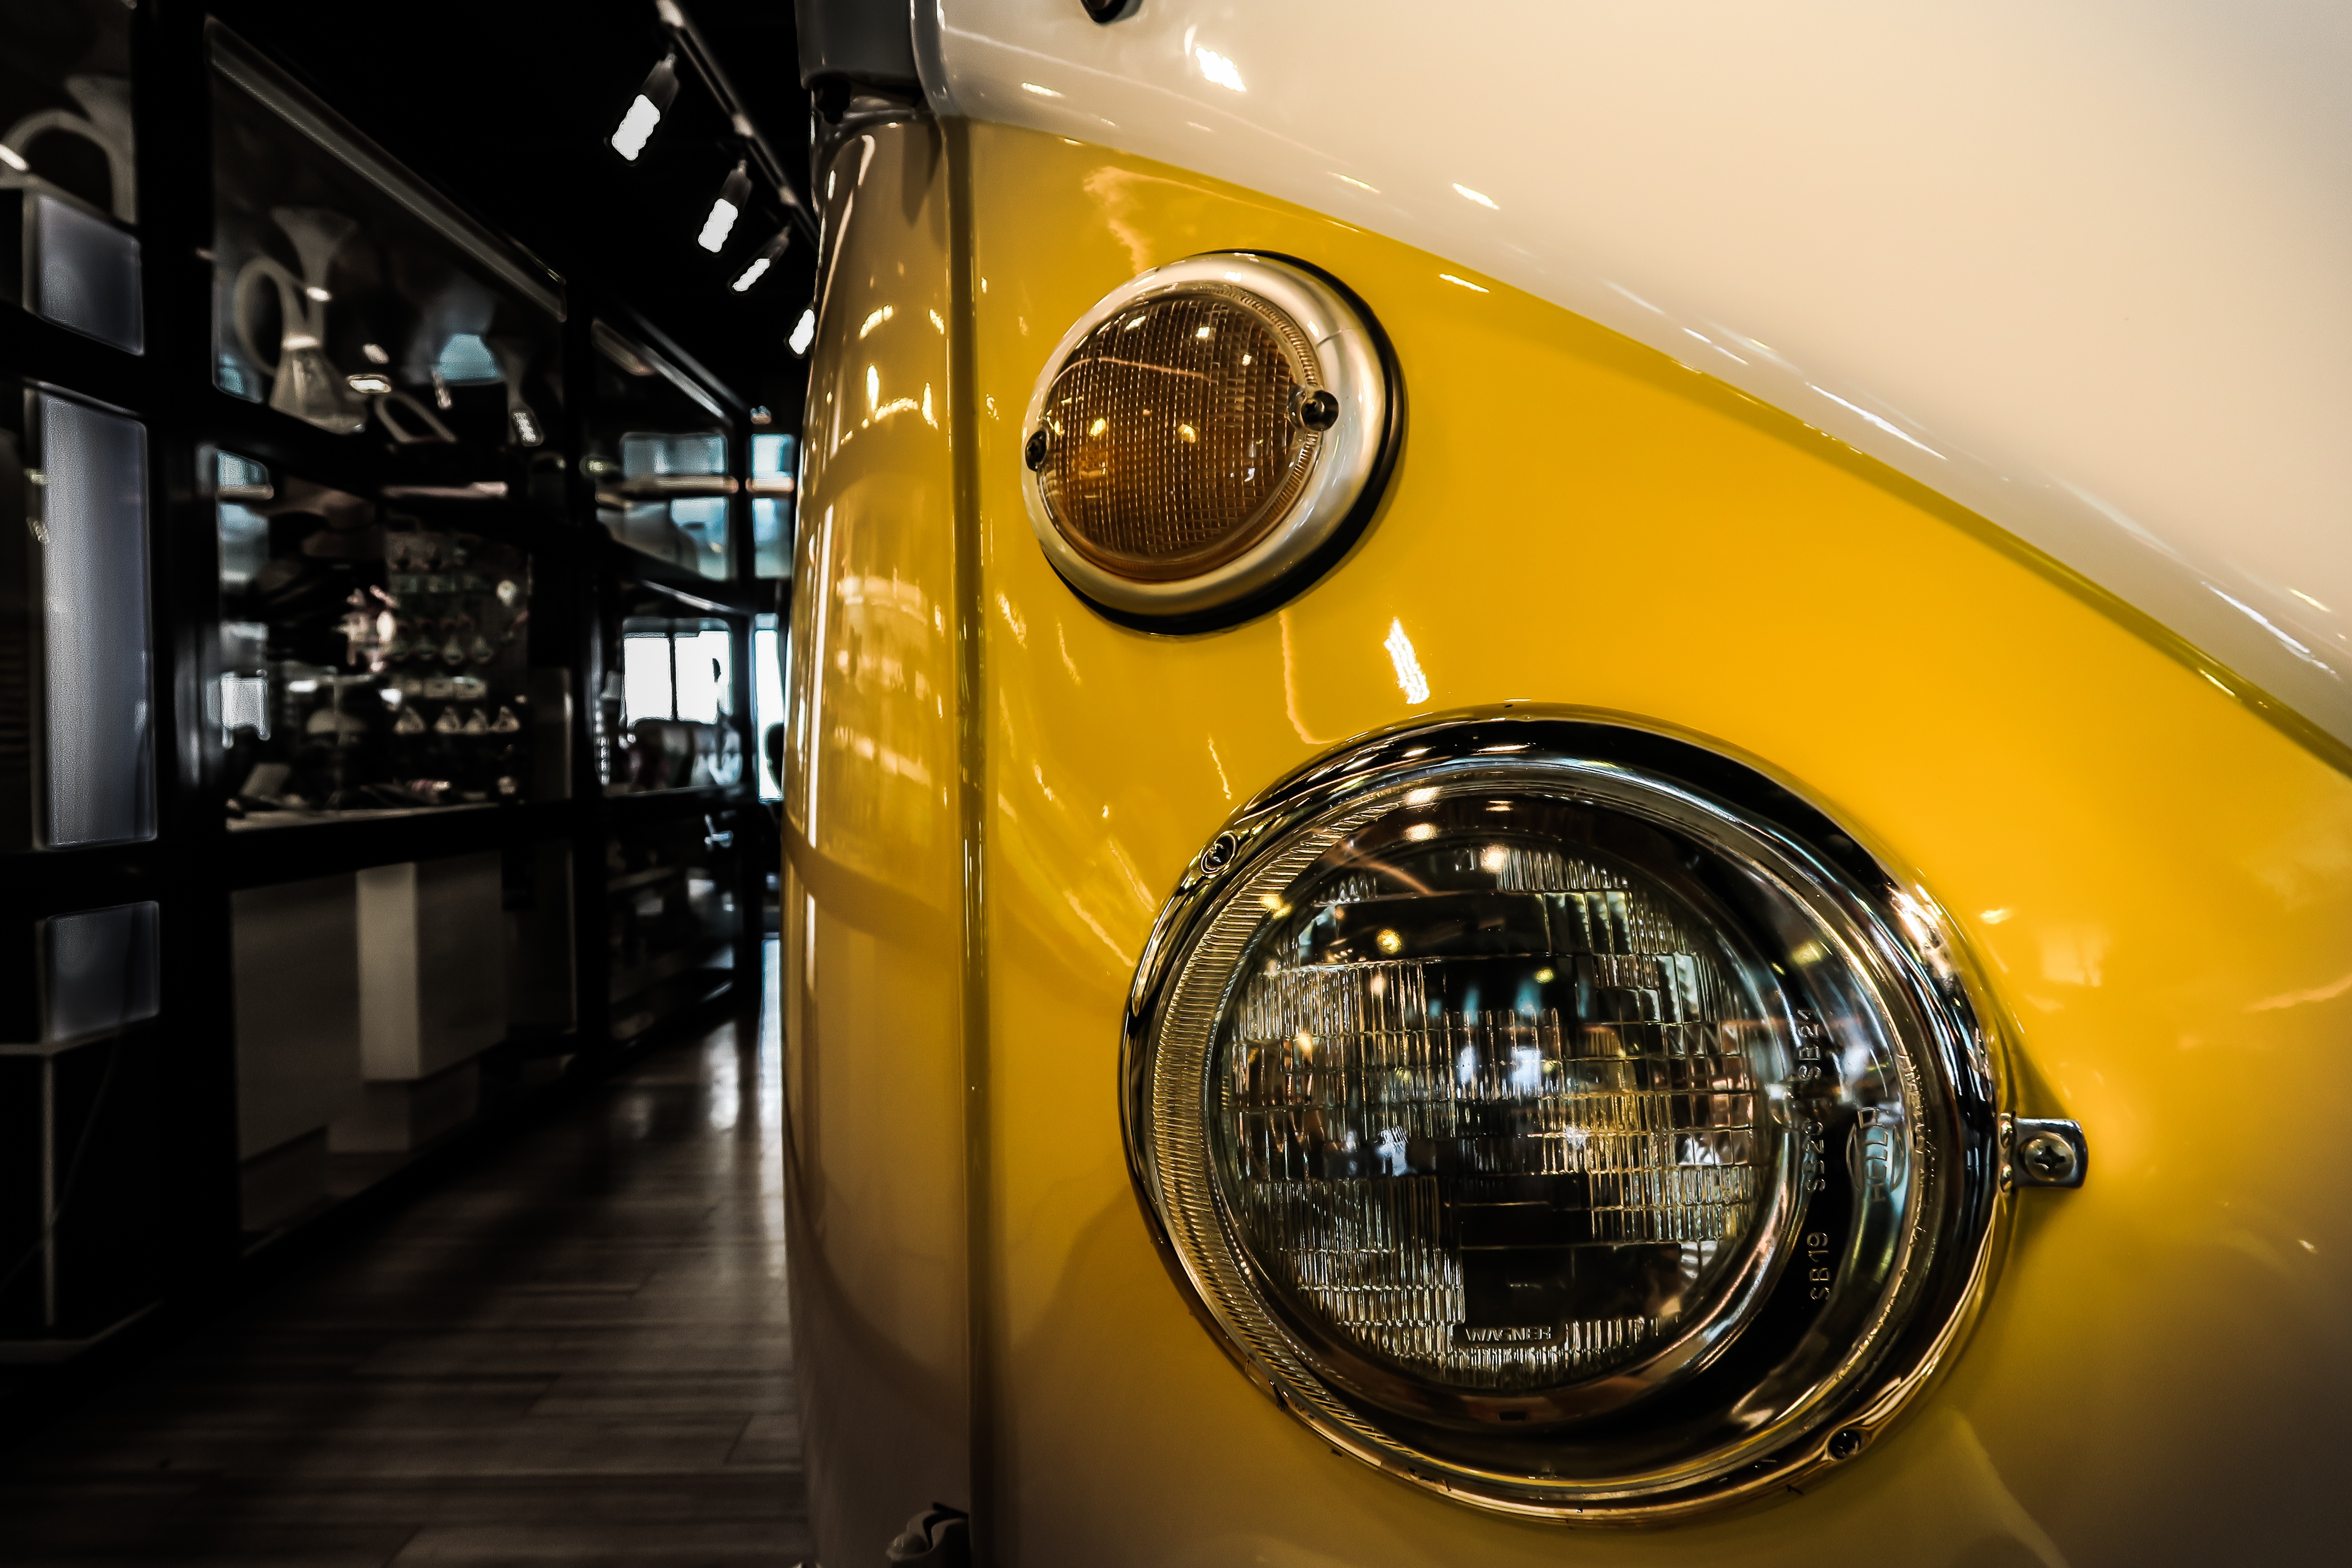
light, car, wheel, vehicle, yellow, mini, classic, city car, auto show, land vehicle, automobile make, automotive design, luxury vehicle